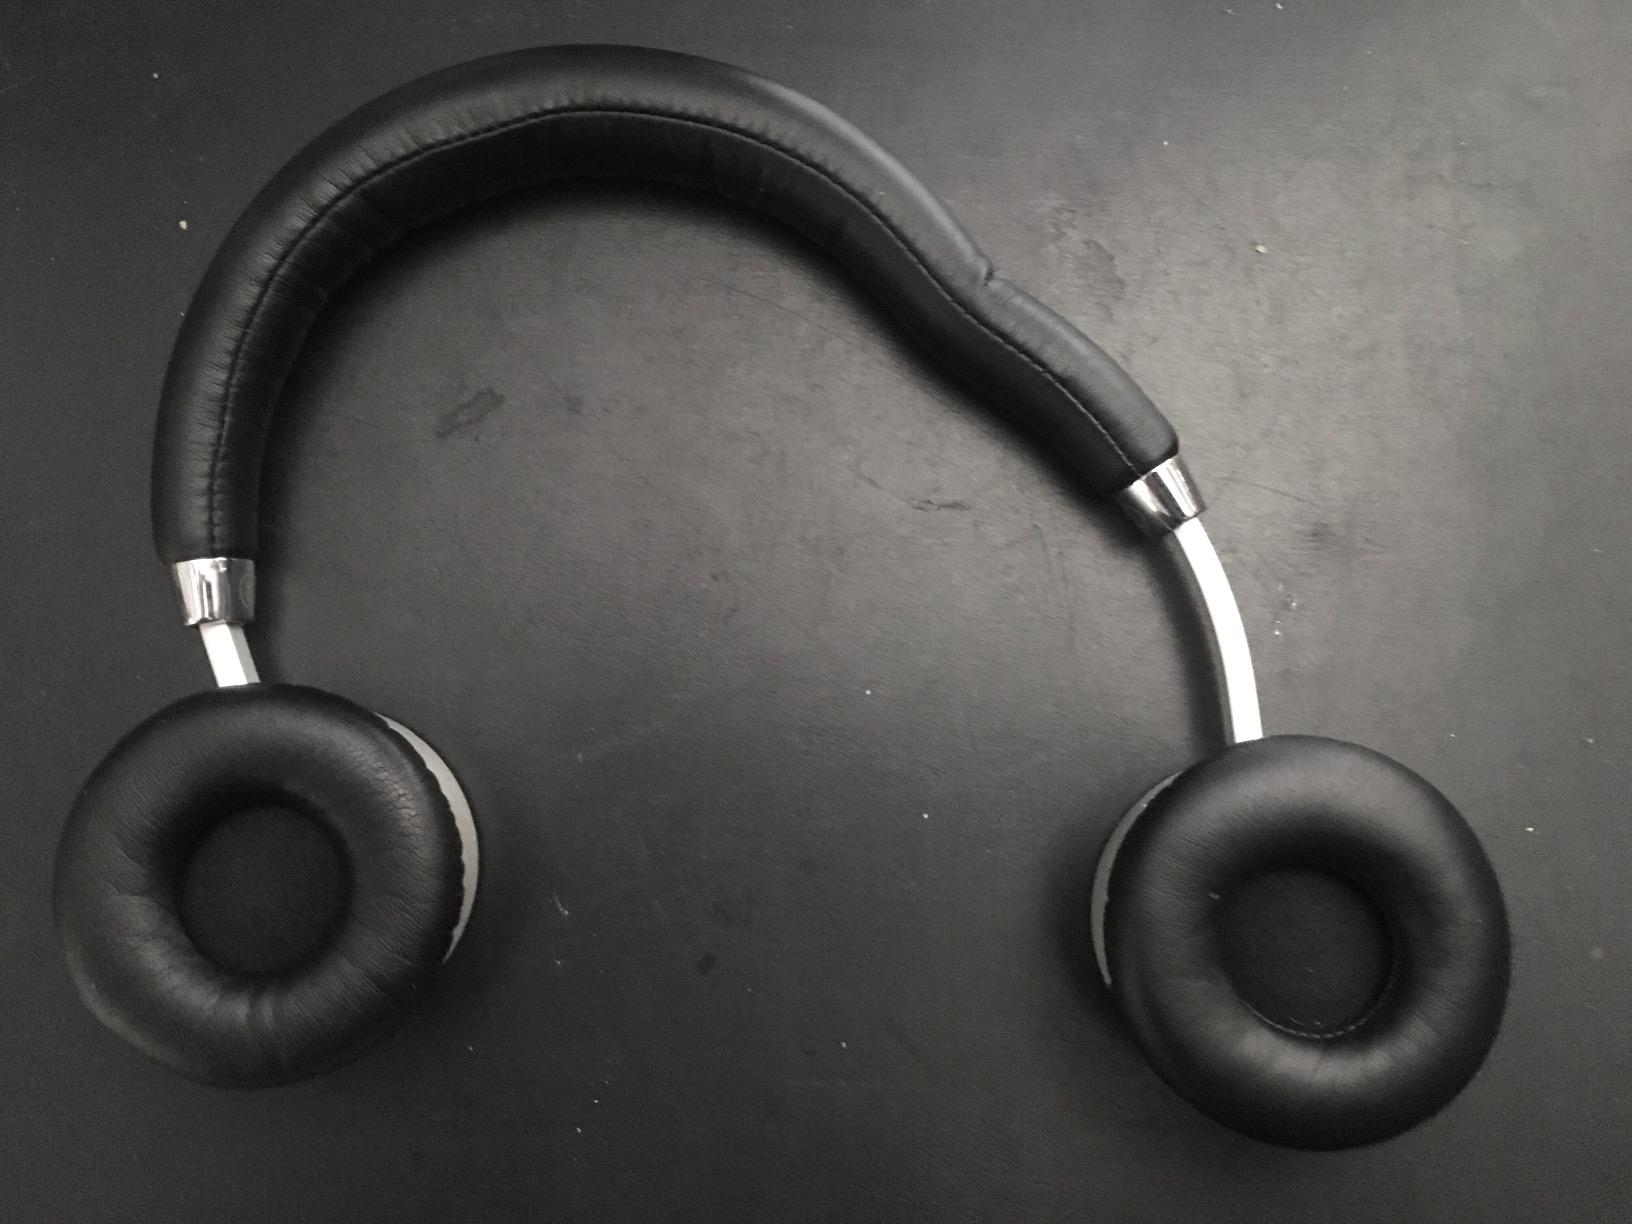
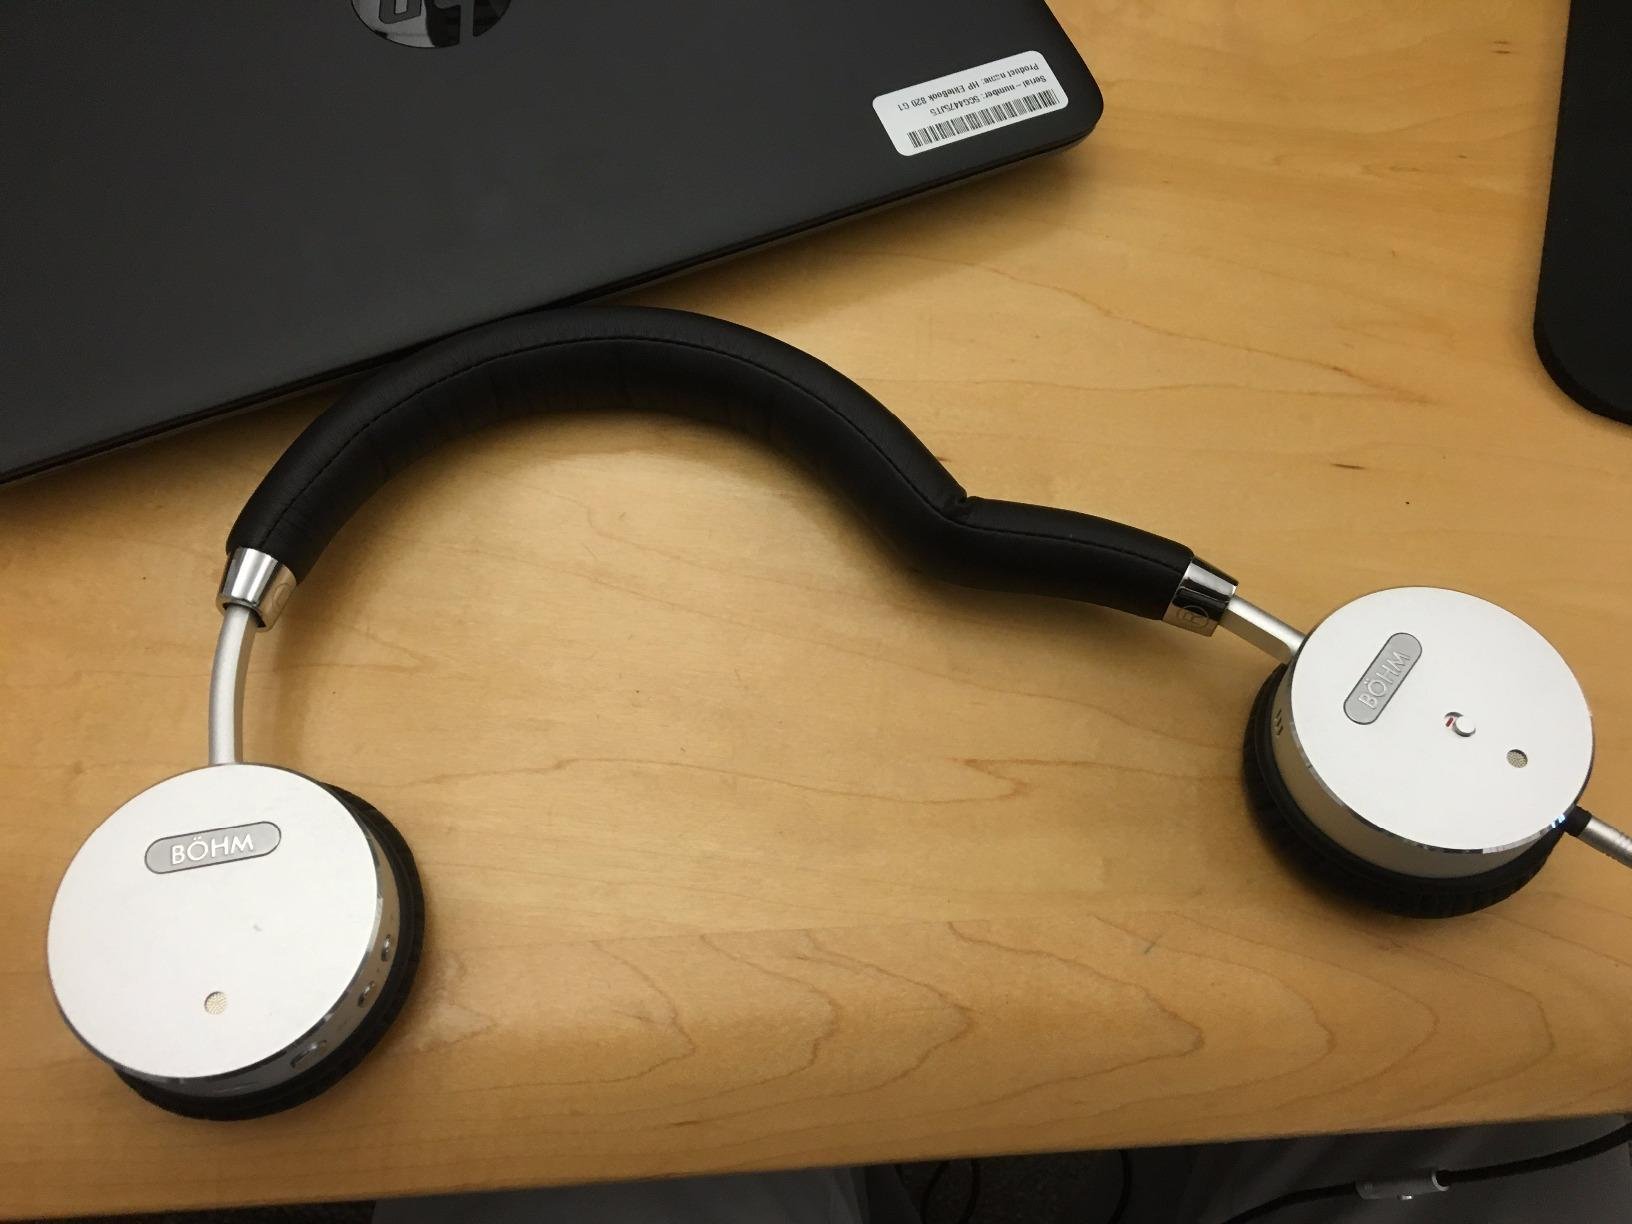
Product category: headphones
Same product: yes